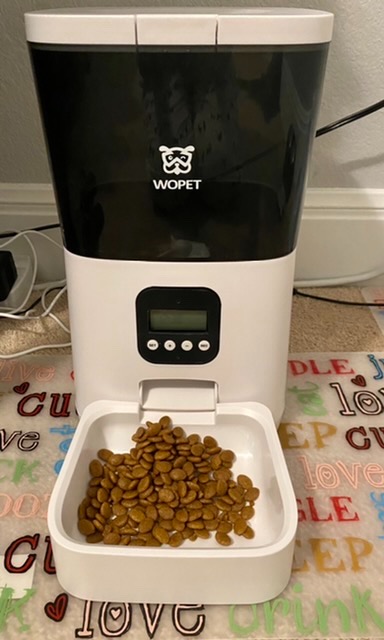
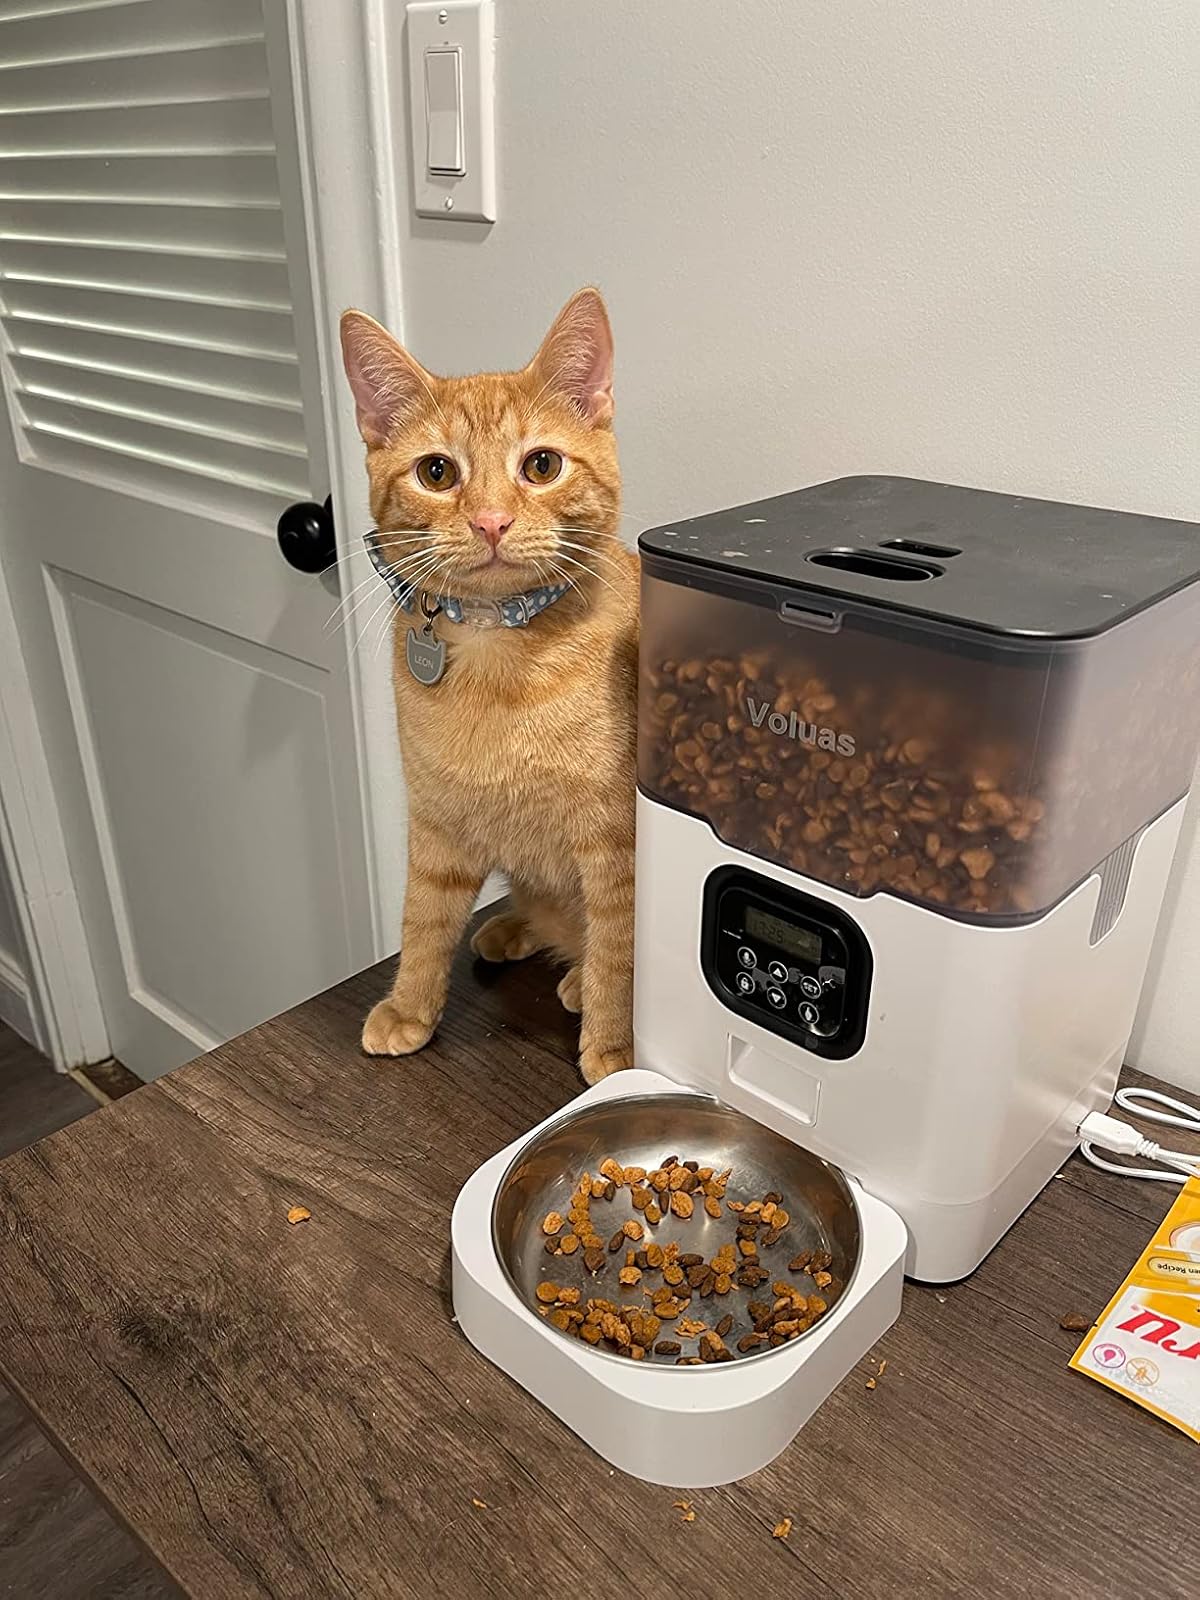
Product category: items_feeder
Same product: no